Eremophila bignoniiflora

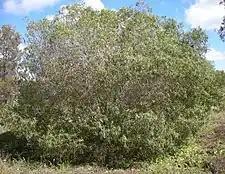
"E. bignoniiflora" shrub, approximately 3 metres tall, Fitzroy River floodplain, Central Queensland

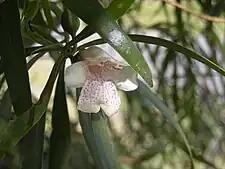
"E. bignoniiflora" flower

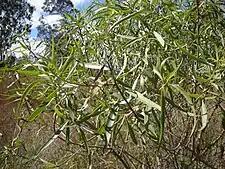
"E. bignoniiflora" foliage

The species was first formally described by botanist George Bentham in 1848 as "Stenochilus bignoniiflorus". The description was published in "Journal of an Expedition into the Interior of Tropical Australia". In 1859 Ferdinand von Mueller changed the name to "Eremophila bignoniiflora". The specific epithet ("bignoniiflora") refers to the similarity of the flowers of this species to those in the family Bignoniaceae.